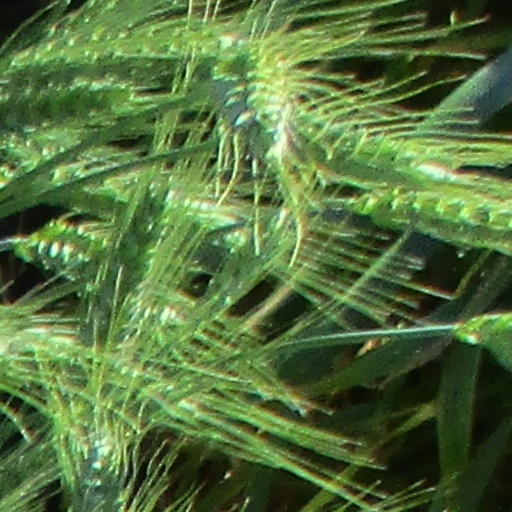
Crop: wheat